Question: Please indicate a possible affordance area of the fork that can be used for holding
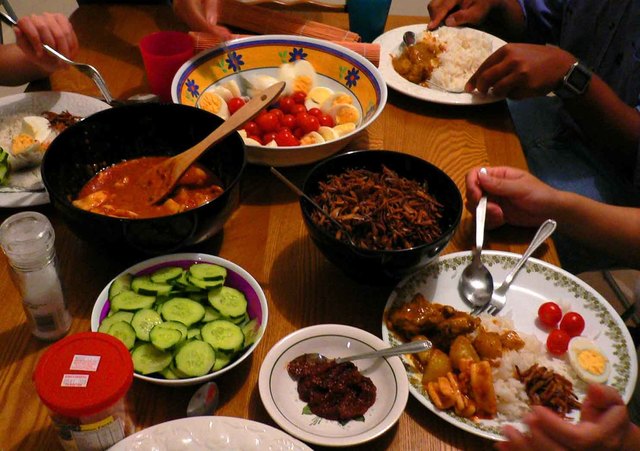
Answer: [499.032, 216.156, 562.409, 295.117]